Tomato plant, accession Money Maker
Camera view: bottom (45 deg); turntable rotation: 60 degrees
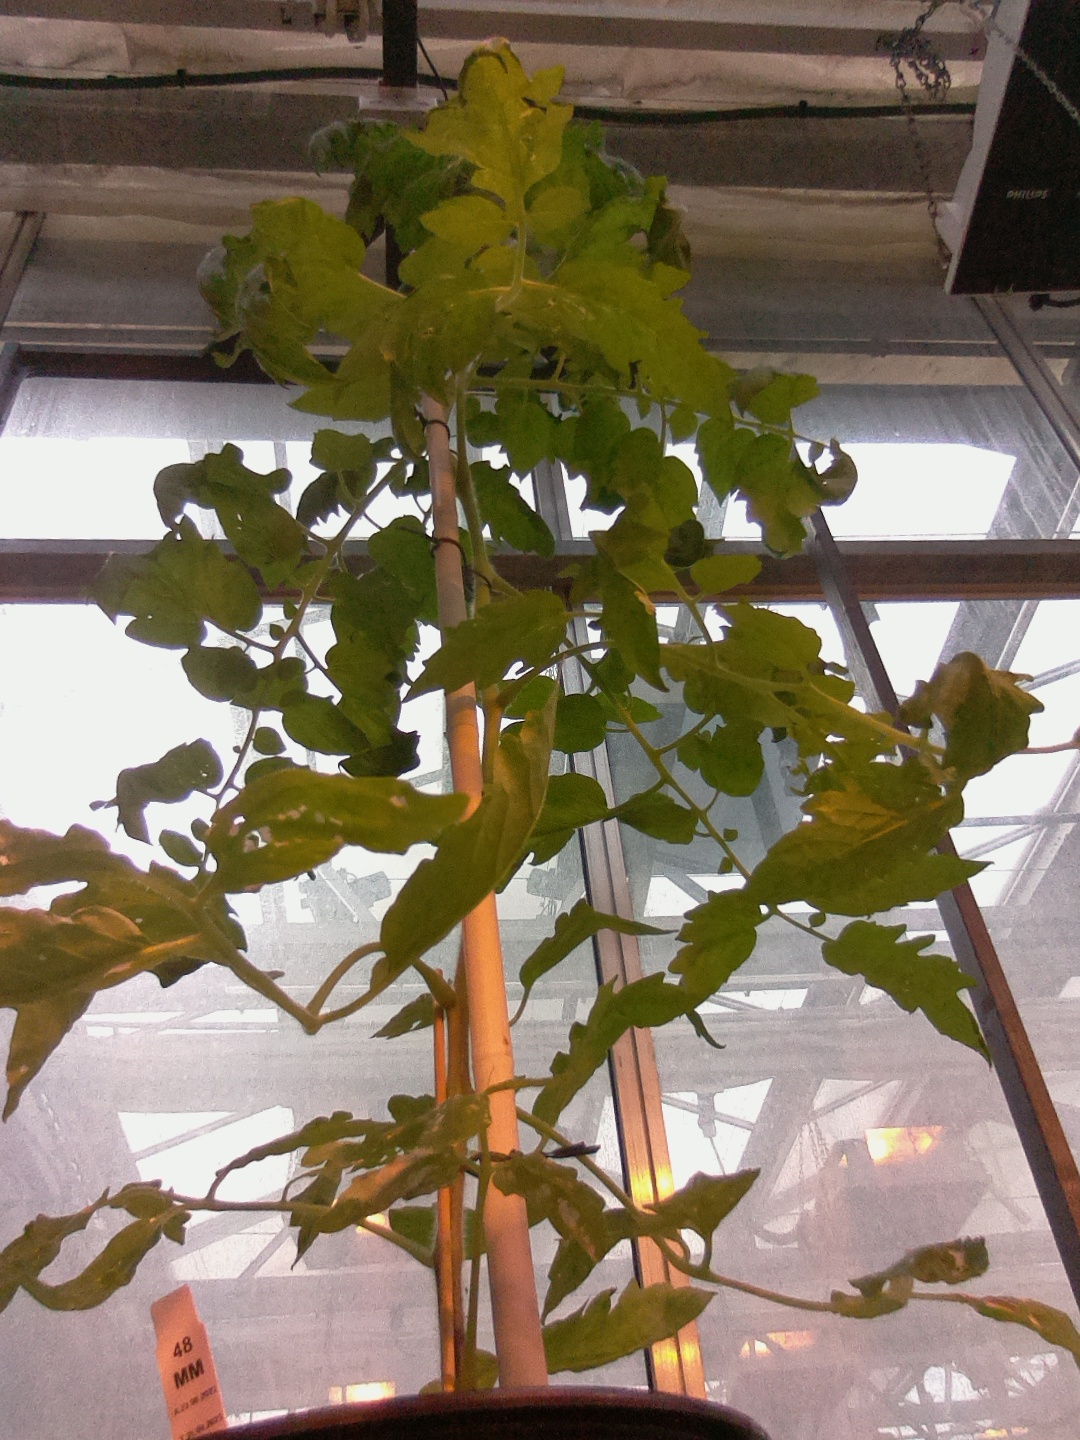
BBCH growth stage 62: 20%-30% of flowers open